Ben Carson

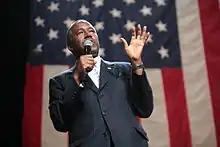
Carson speaking at a campaign event in August 2015

Carson, who had been registered as a Republican, changed his registration to independent in the 1990s after watching Republicans impeach President Clinton for perjury regarding an extramarital affair with Monica Lewinsky. "I just saw so much hypocrisy in both parties", he said. In February 2013, Carson said he was not a member of any political party.